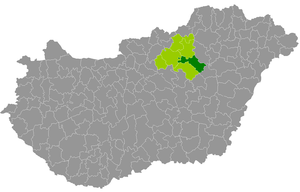
Le district de Füzesabony est un des 7 districts du comitat de Heves en Hongrie. Créé en 2013, il compte 30 396 habitants et rassemble 16 localités : 15 communes et une seule ville, Füzesabony, son chef-lieu.